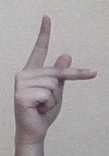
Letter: dha